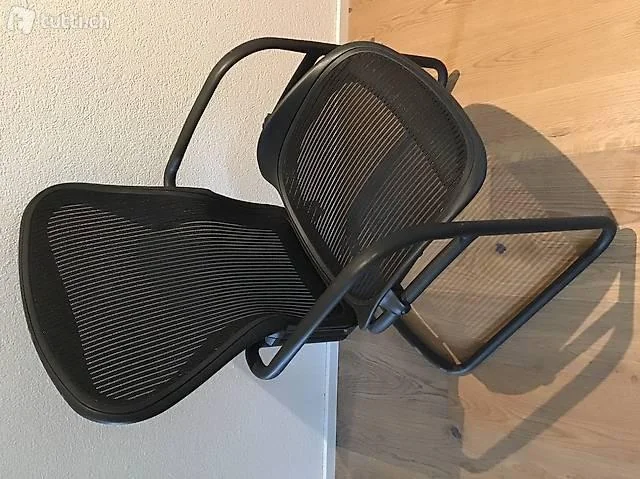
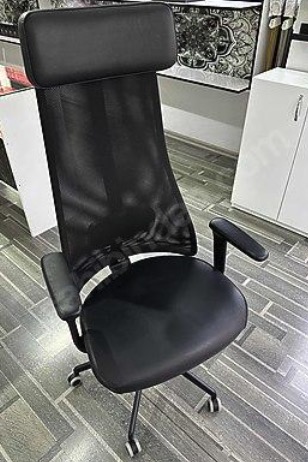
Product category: items_chair
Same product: no